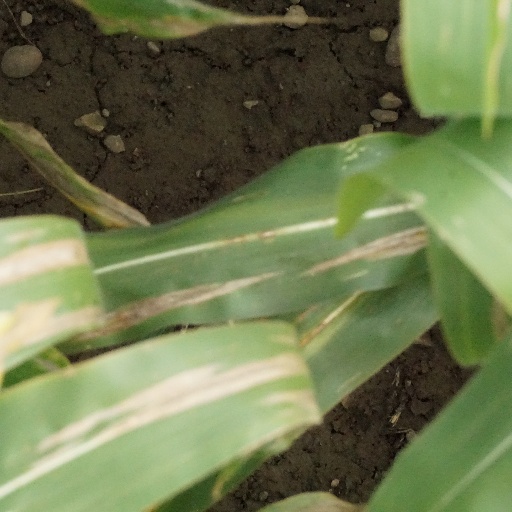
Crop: maize; corn